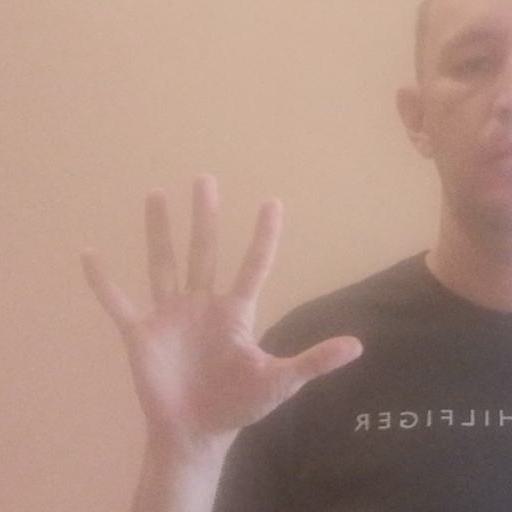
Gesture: palm